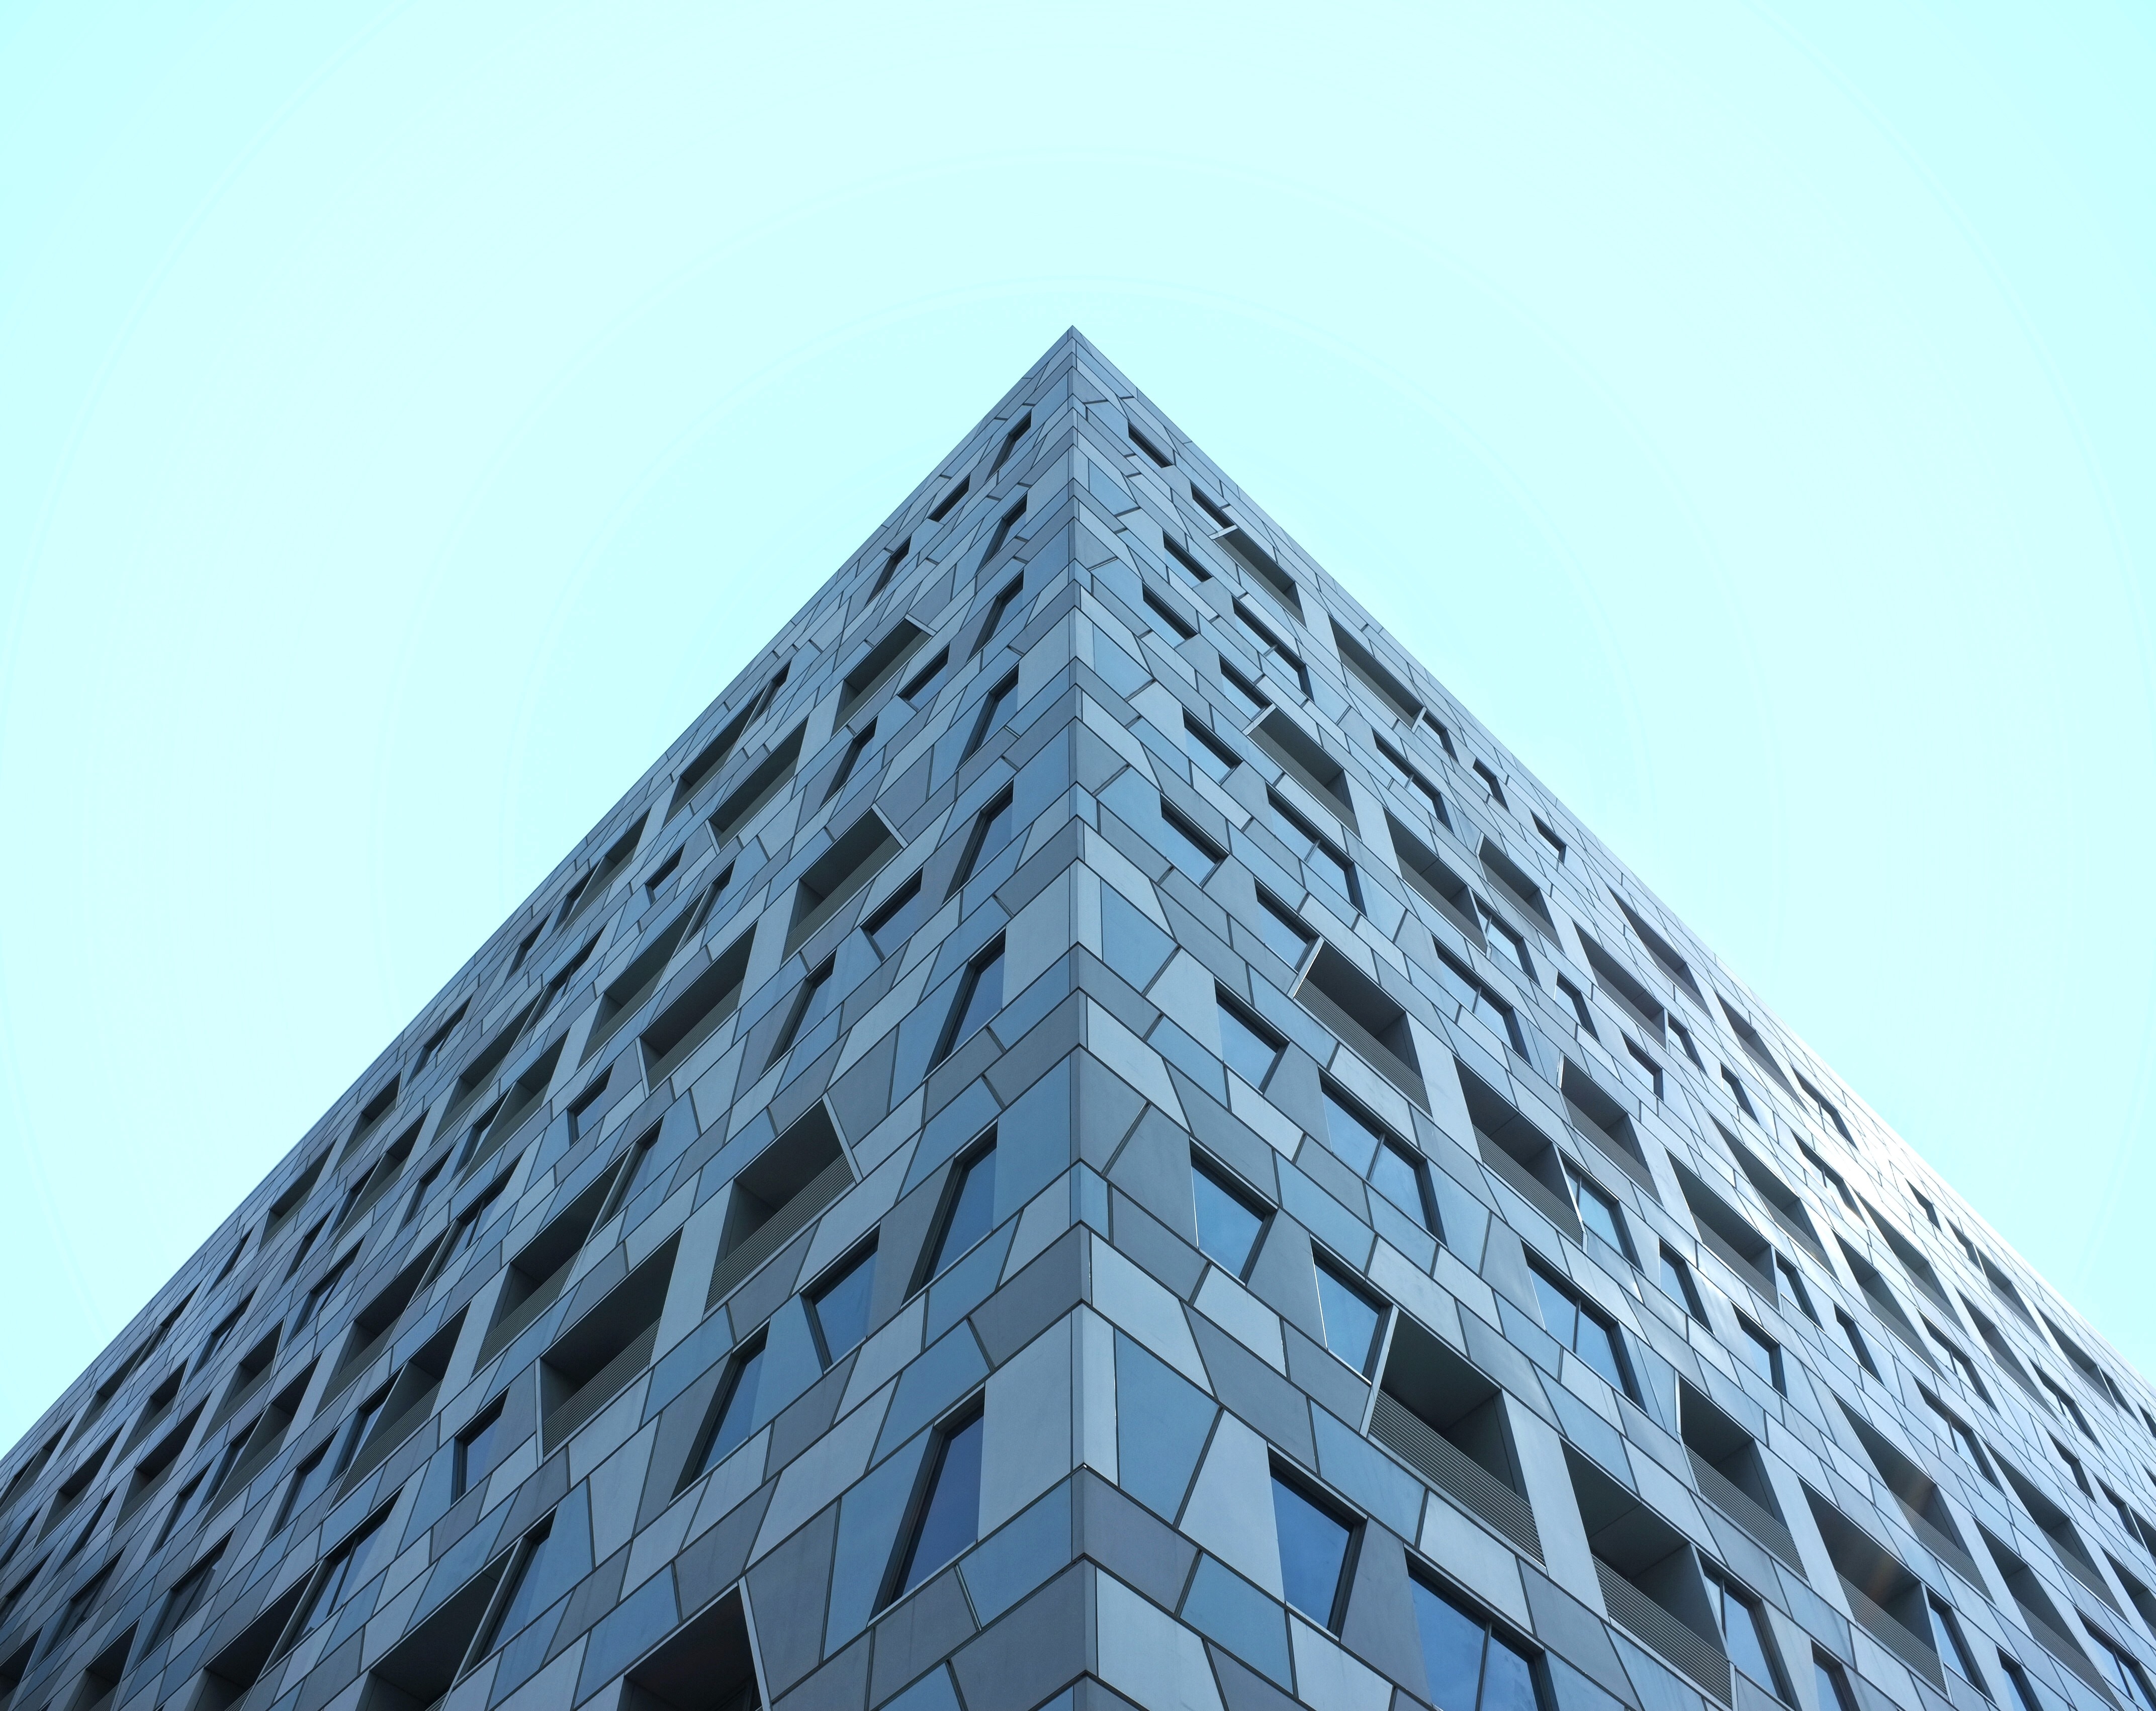
architecture, glass, perspective, building, city, skyscraper, monument, steel, construction, line, geometric, tower, office, landmark, facade, blue, business, modern, tower block, futuristic, clear sky, symmetry, tall, shape, glass windows